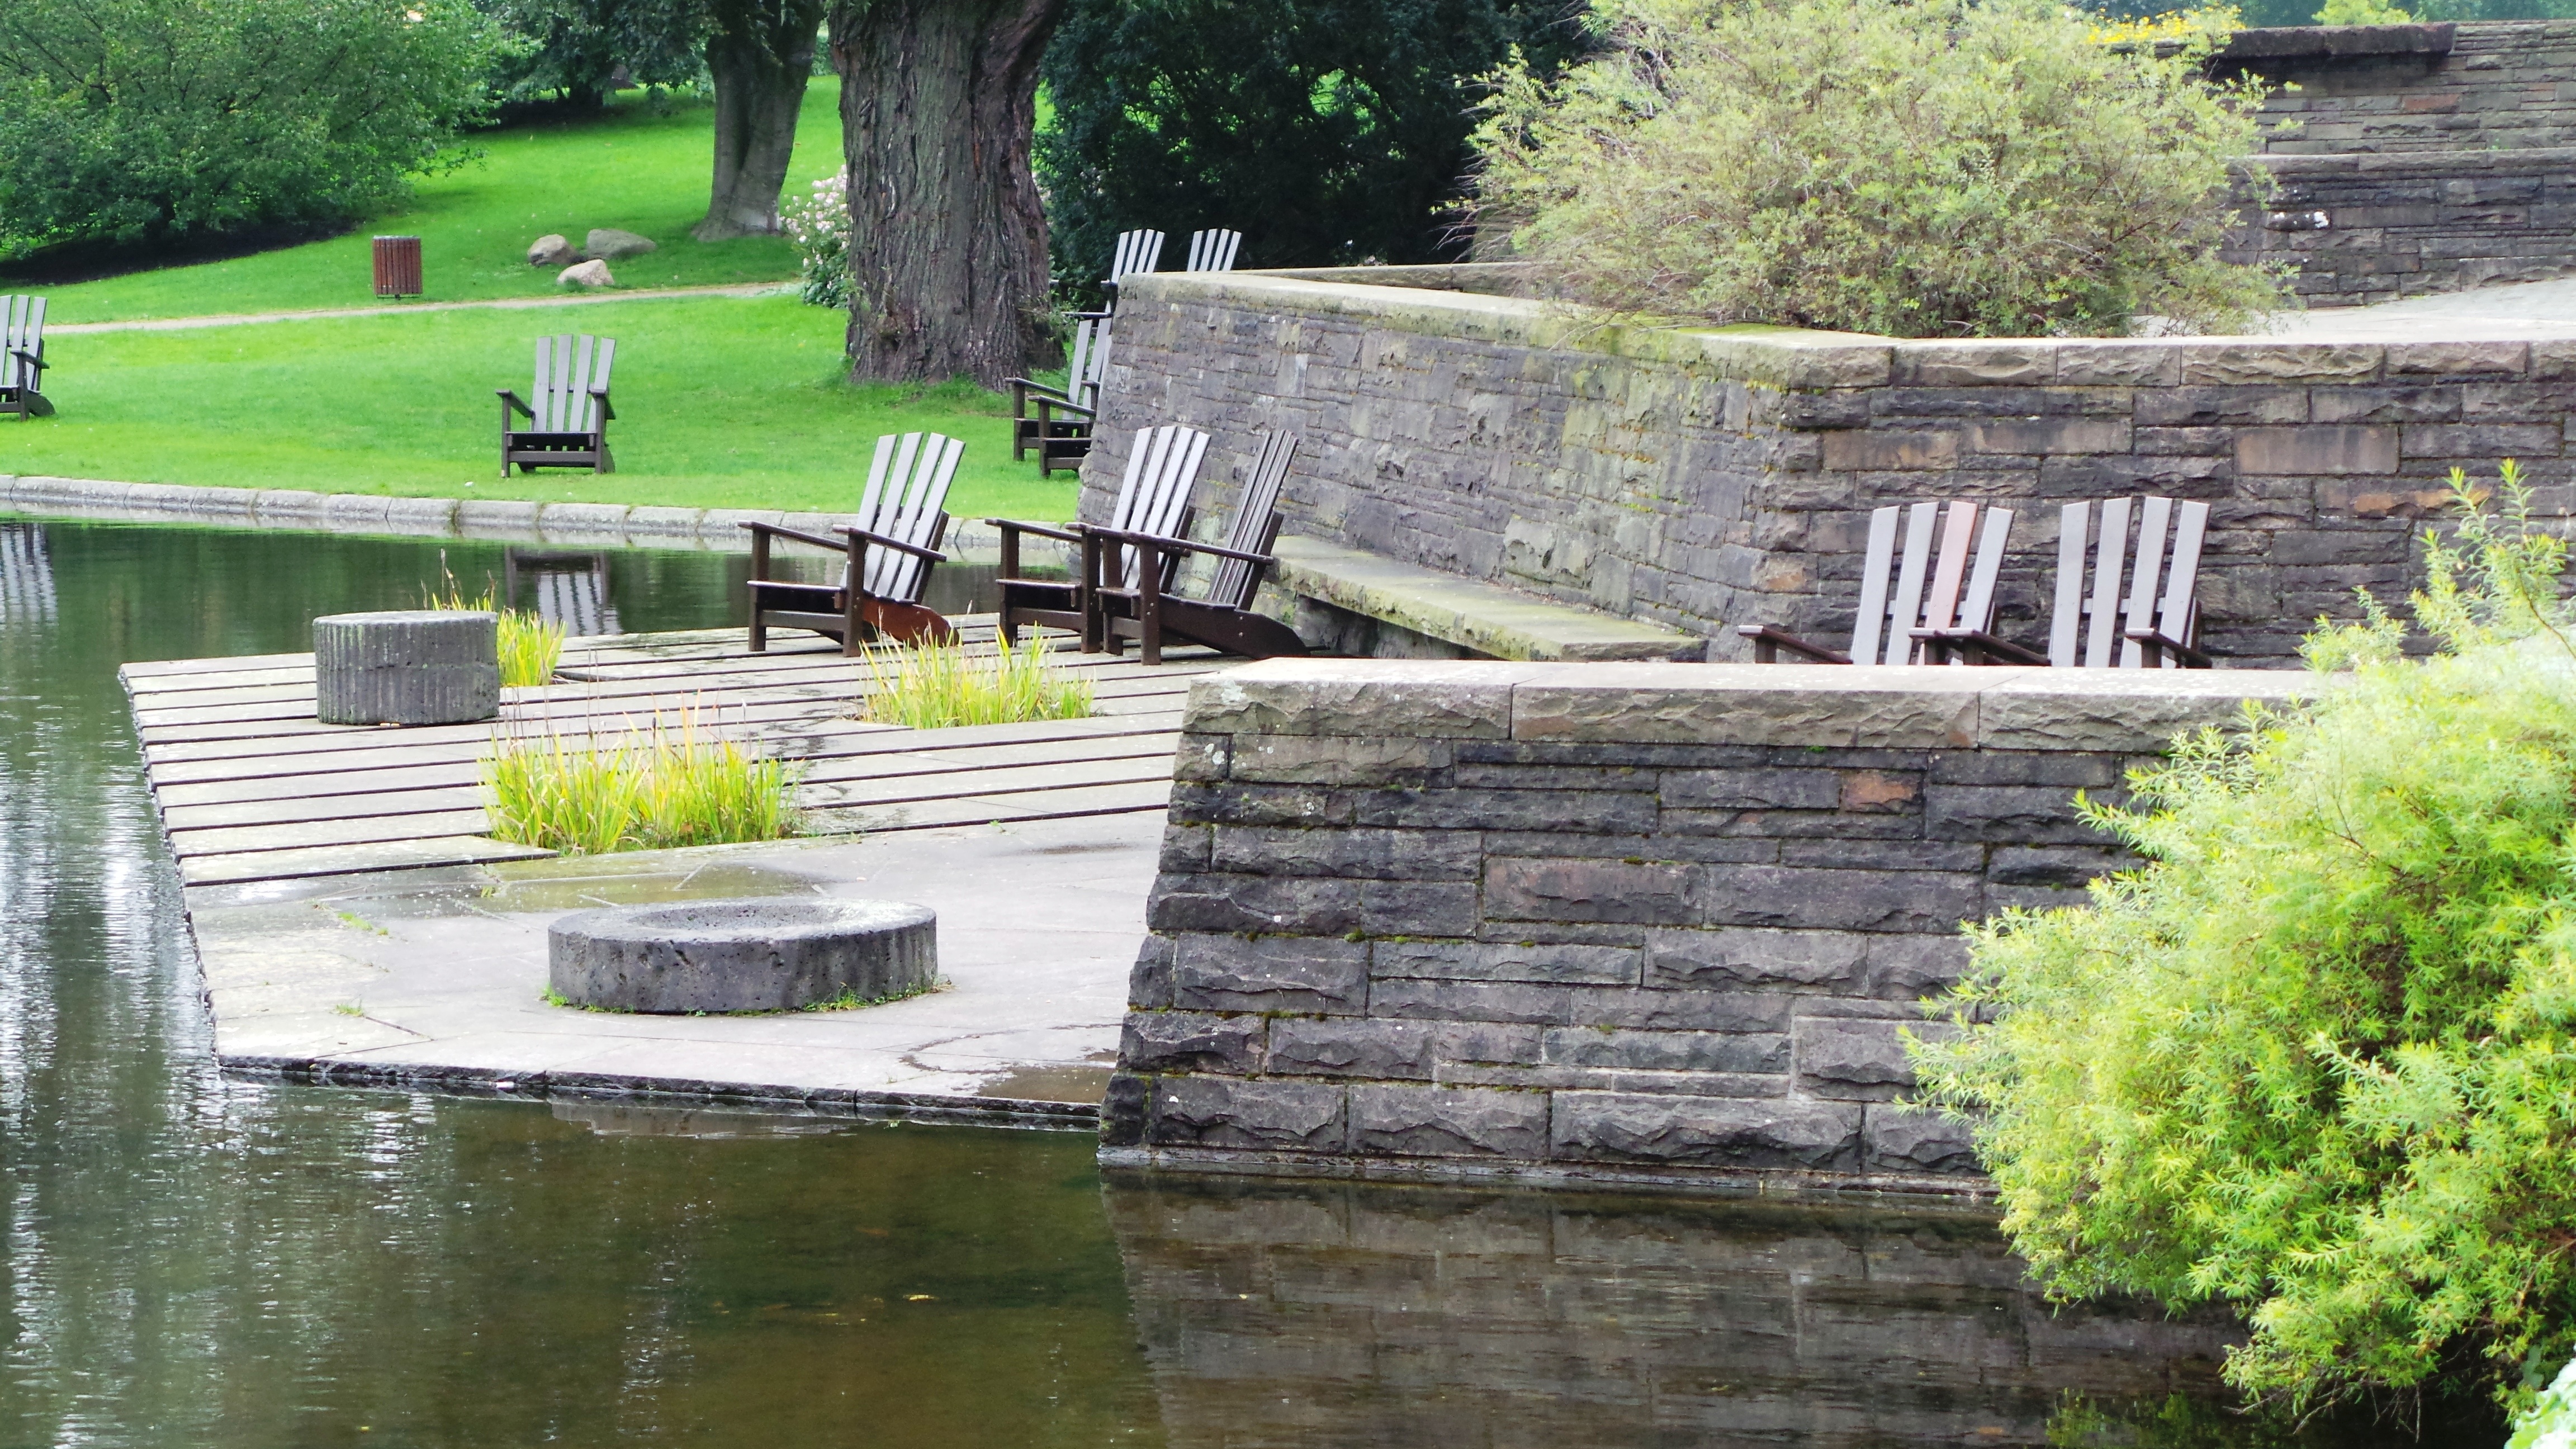
wall, canal, walkway, pond, cottage, park, backyard, garden, waterway, yard, hamburg, seating arrangement, landscape architect